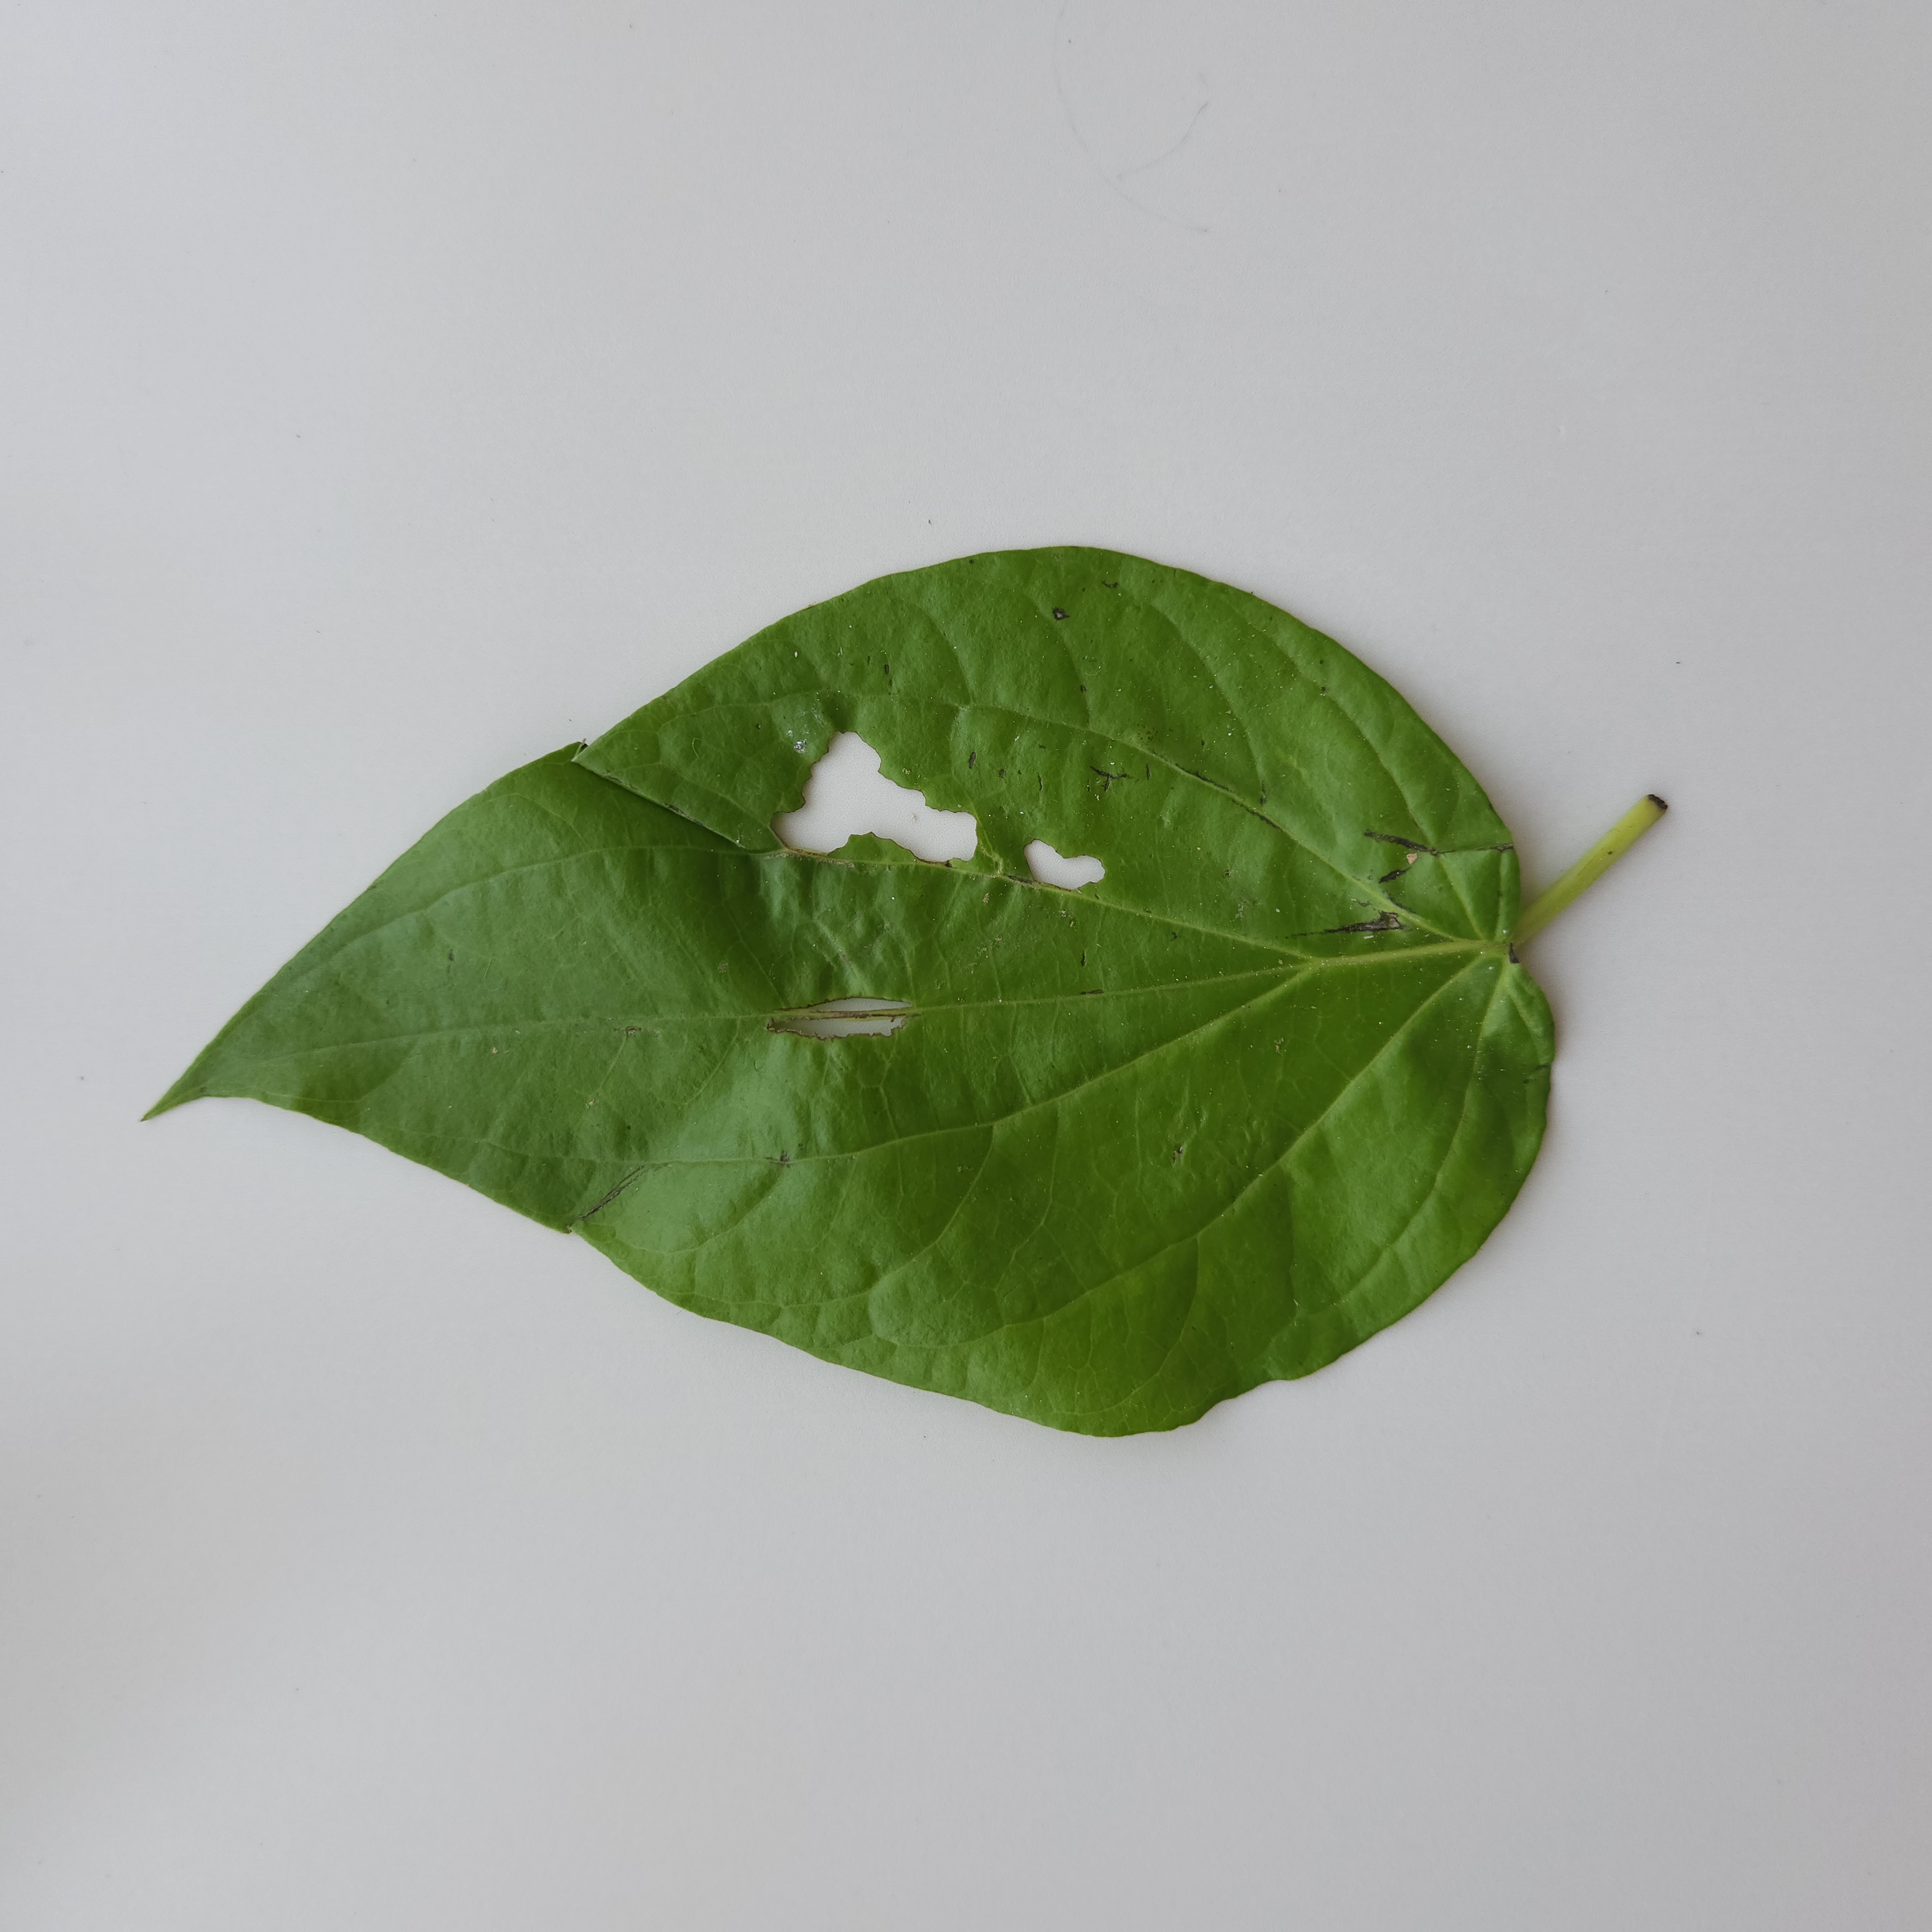
Label: Diseased